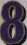
Number: 8